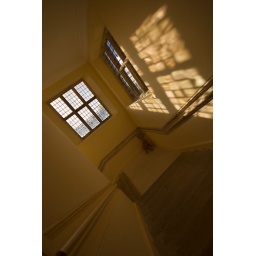
I loved the dappled light shining on the wall showing the irregularity of the glass in the window.